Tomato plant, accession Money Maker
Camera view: tilt-top (135 deg); turntable rotation: 60 degrees
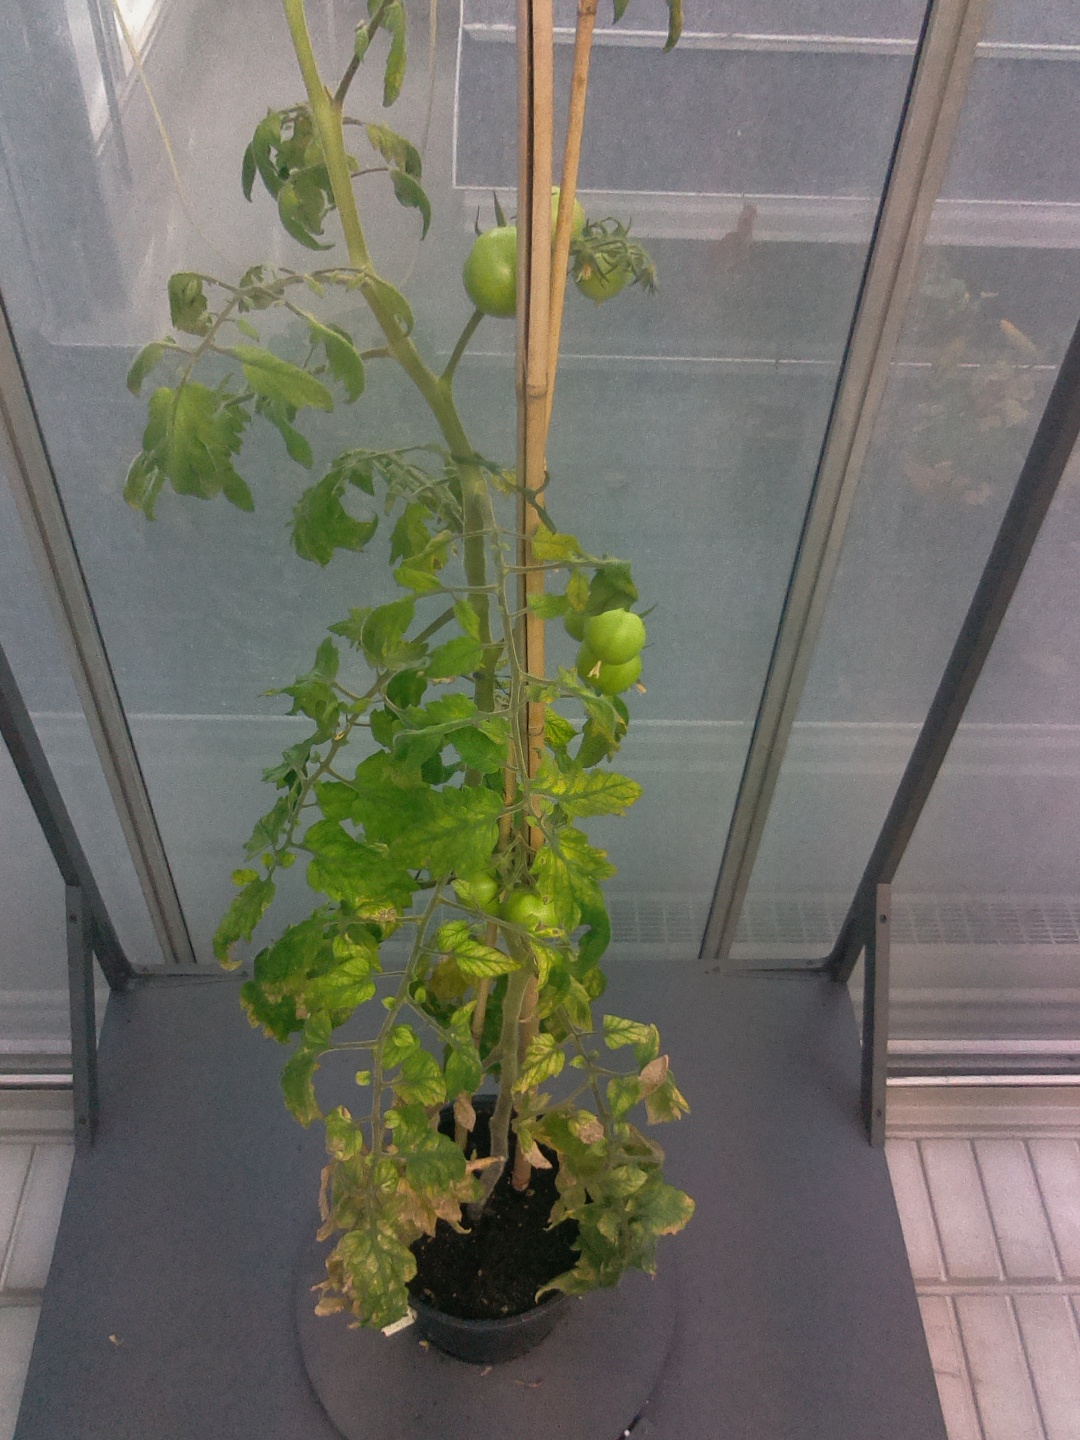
BBCH growth stage 77: 70%-80% of final fruit size